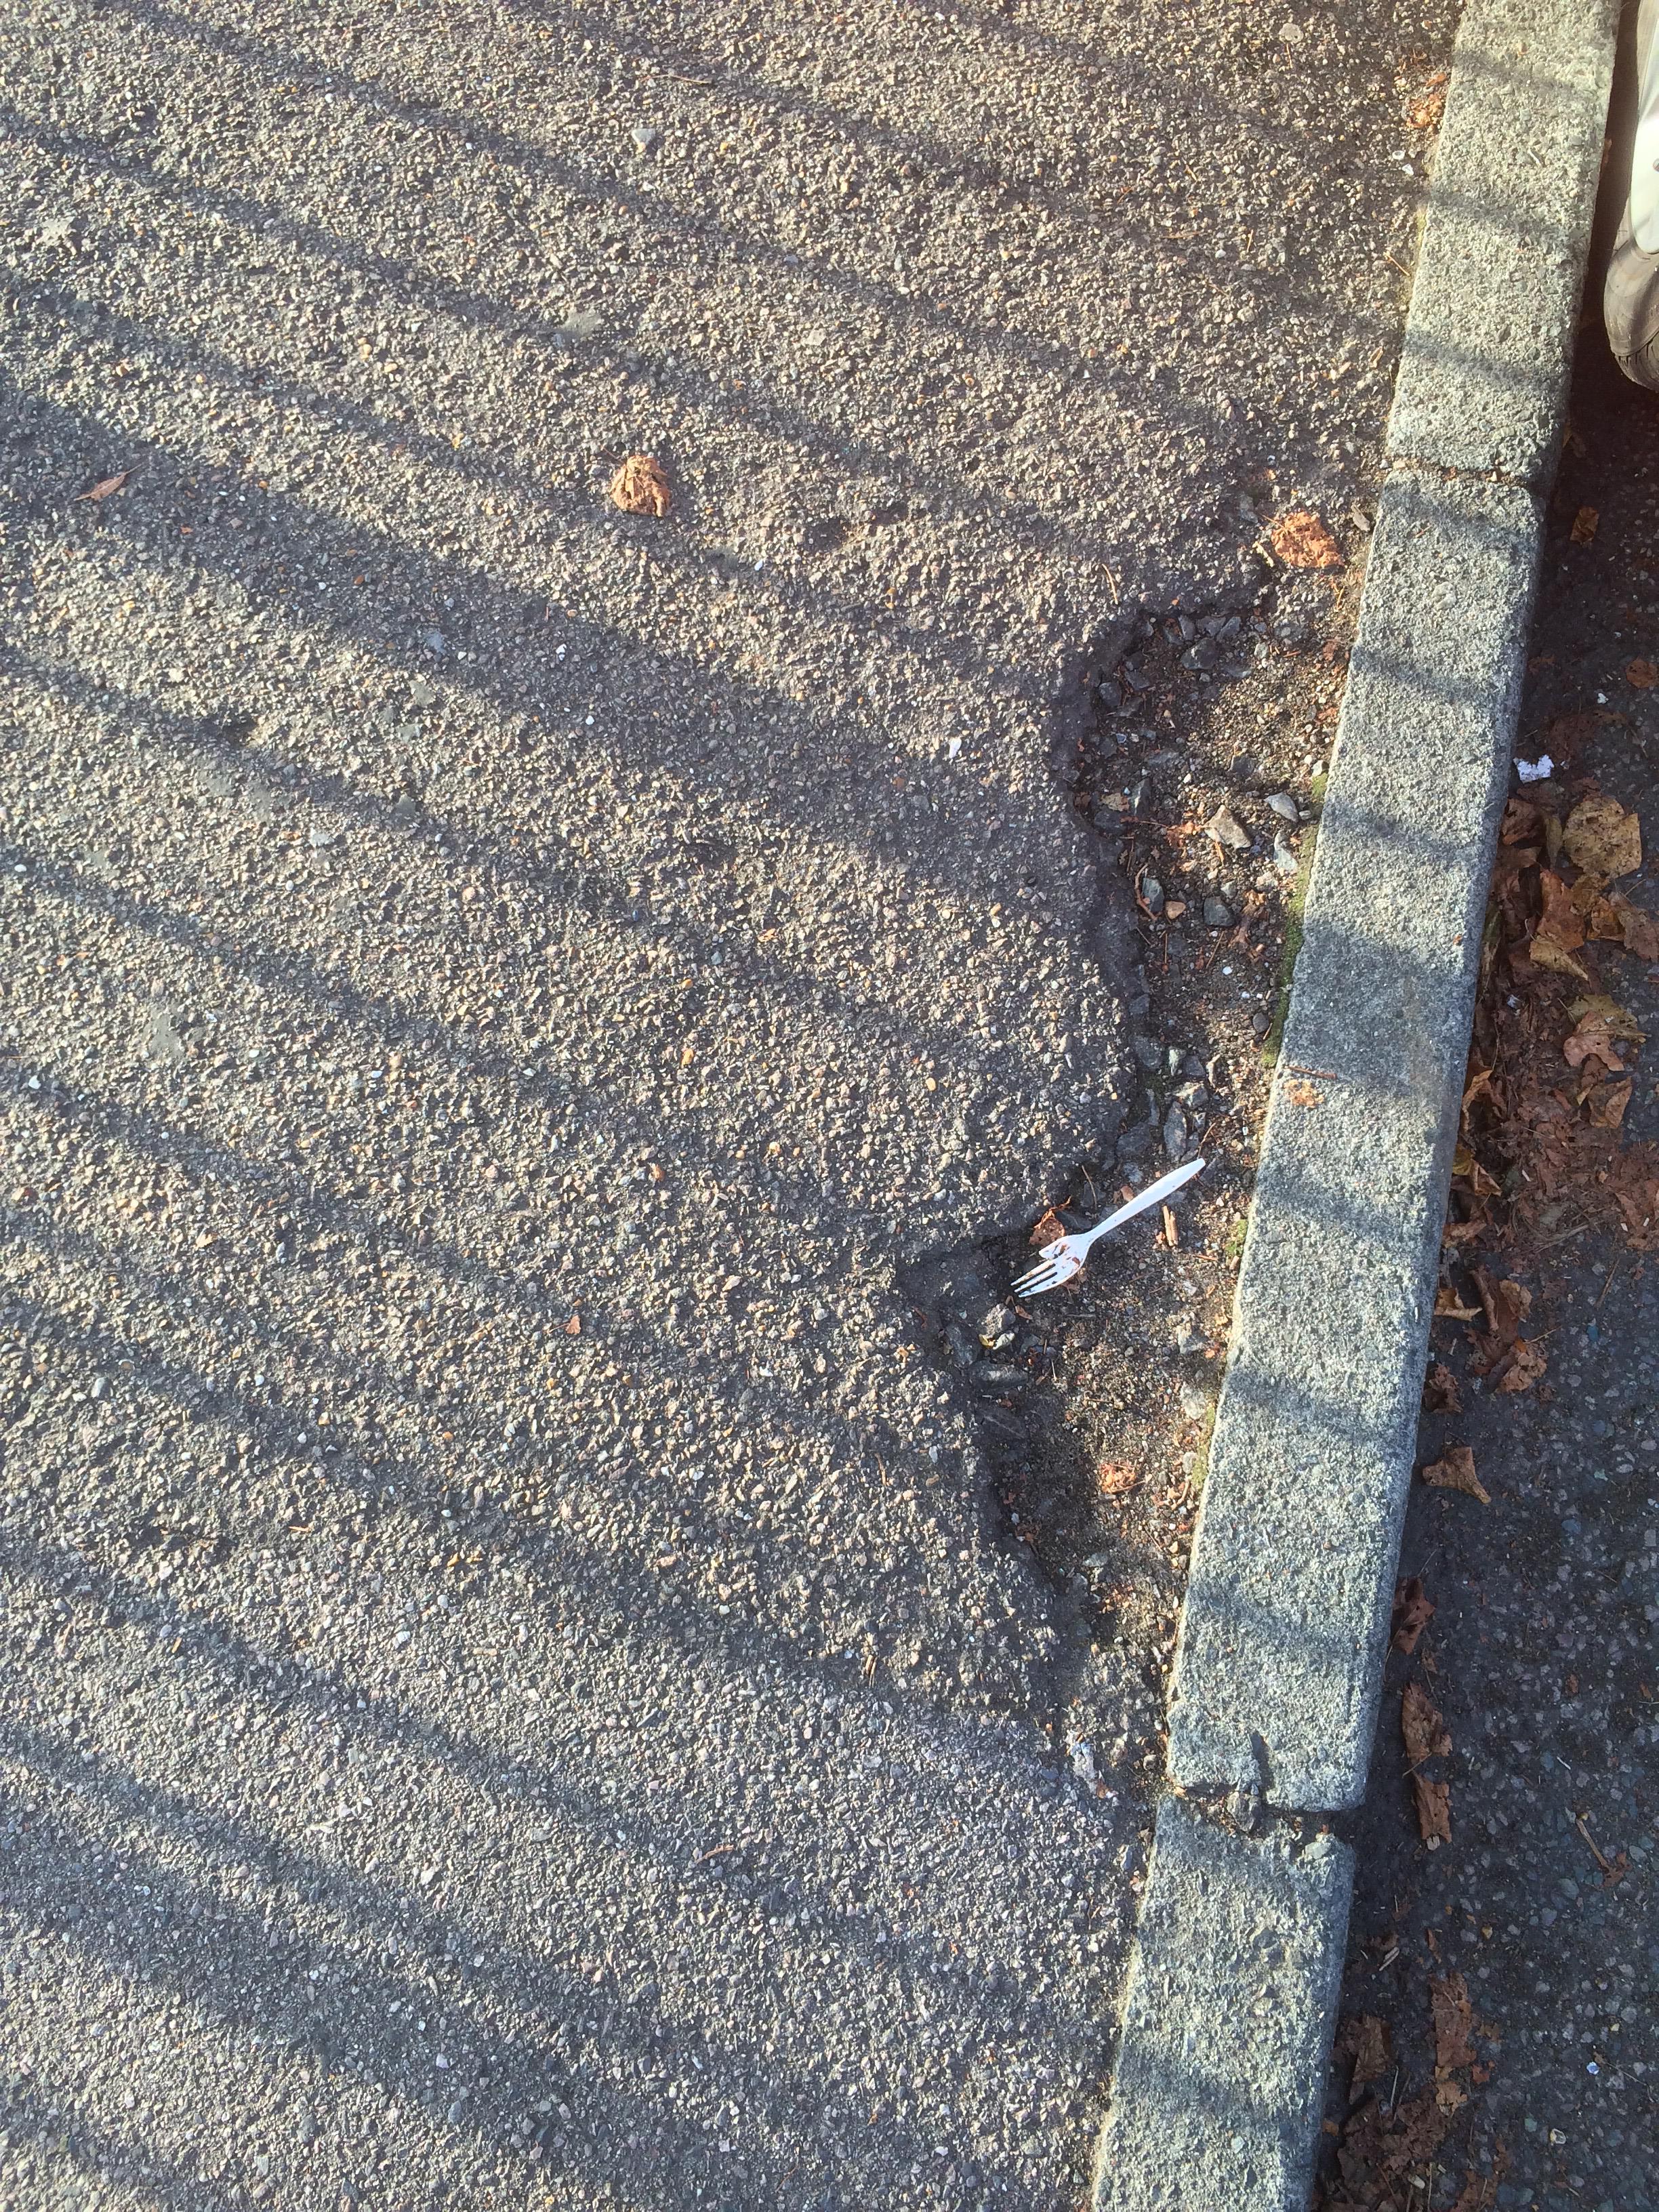
Object: Plastic utensils (Plastic utensils)

Object: Unlabeled litter (Unlabeled litter)